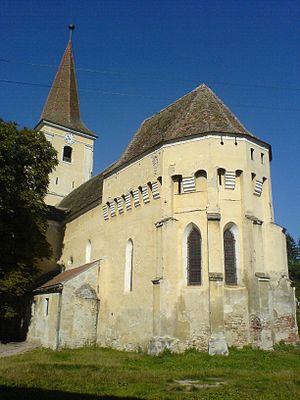
Les églises fortifiées de Transylvanie sont spécifiques aux villages saxons et sicules situés dans le sud-est de la Transylvanie. Autrefois au nombre d'environ 300, les églises fortifiées de Transylvanie ont joué un rôle à la fois religieux et militaire pendant plus de cinq siècles. Comptant environ 150 édifices au début du XXIᵉ siècle, les églises fortifiées de Transylvanie se trouvent au cœur de l'un des plus denses systèmes de fortifications médiévales bien préservées du continent européen.